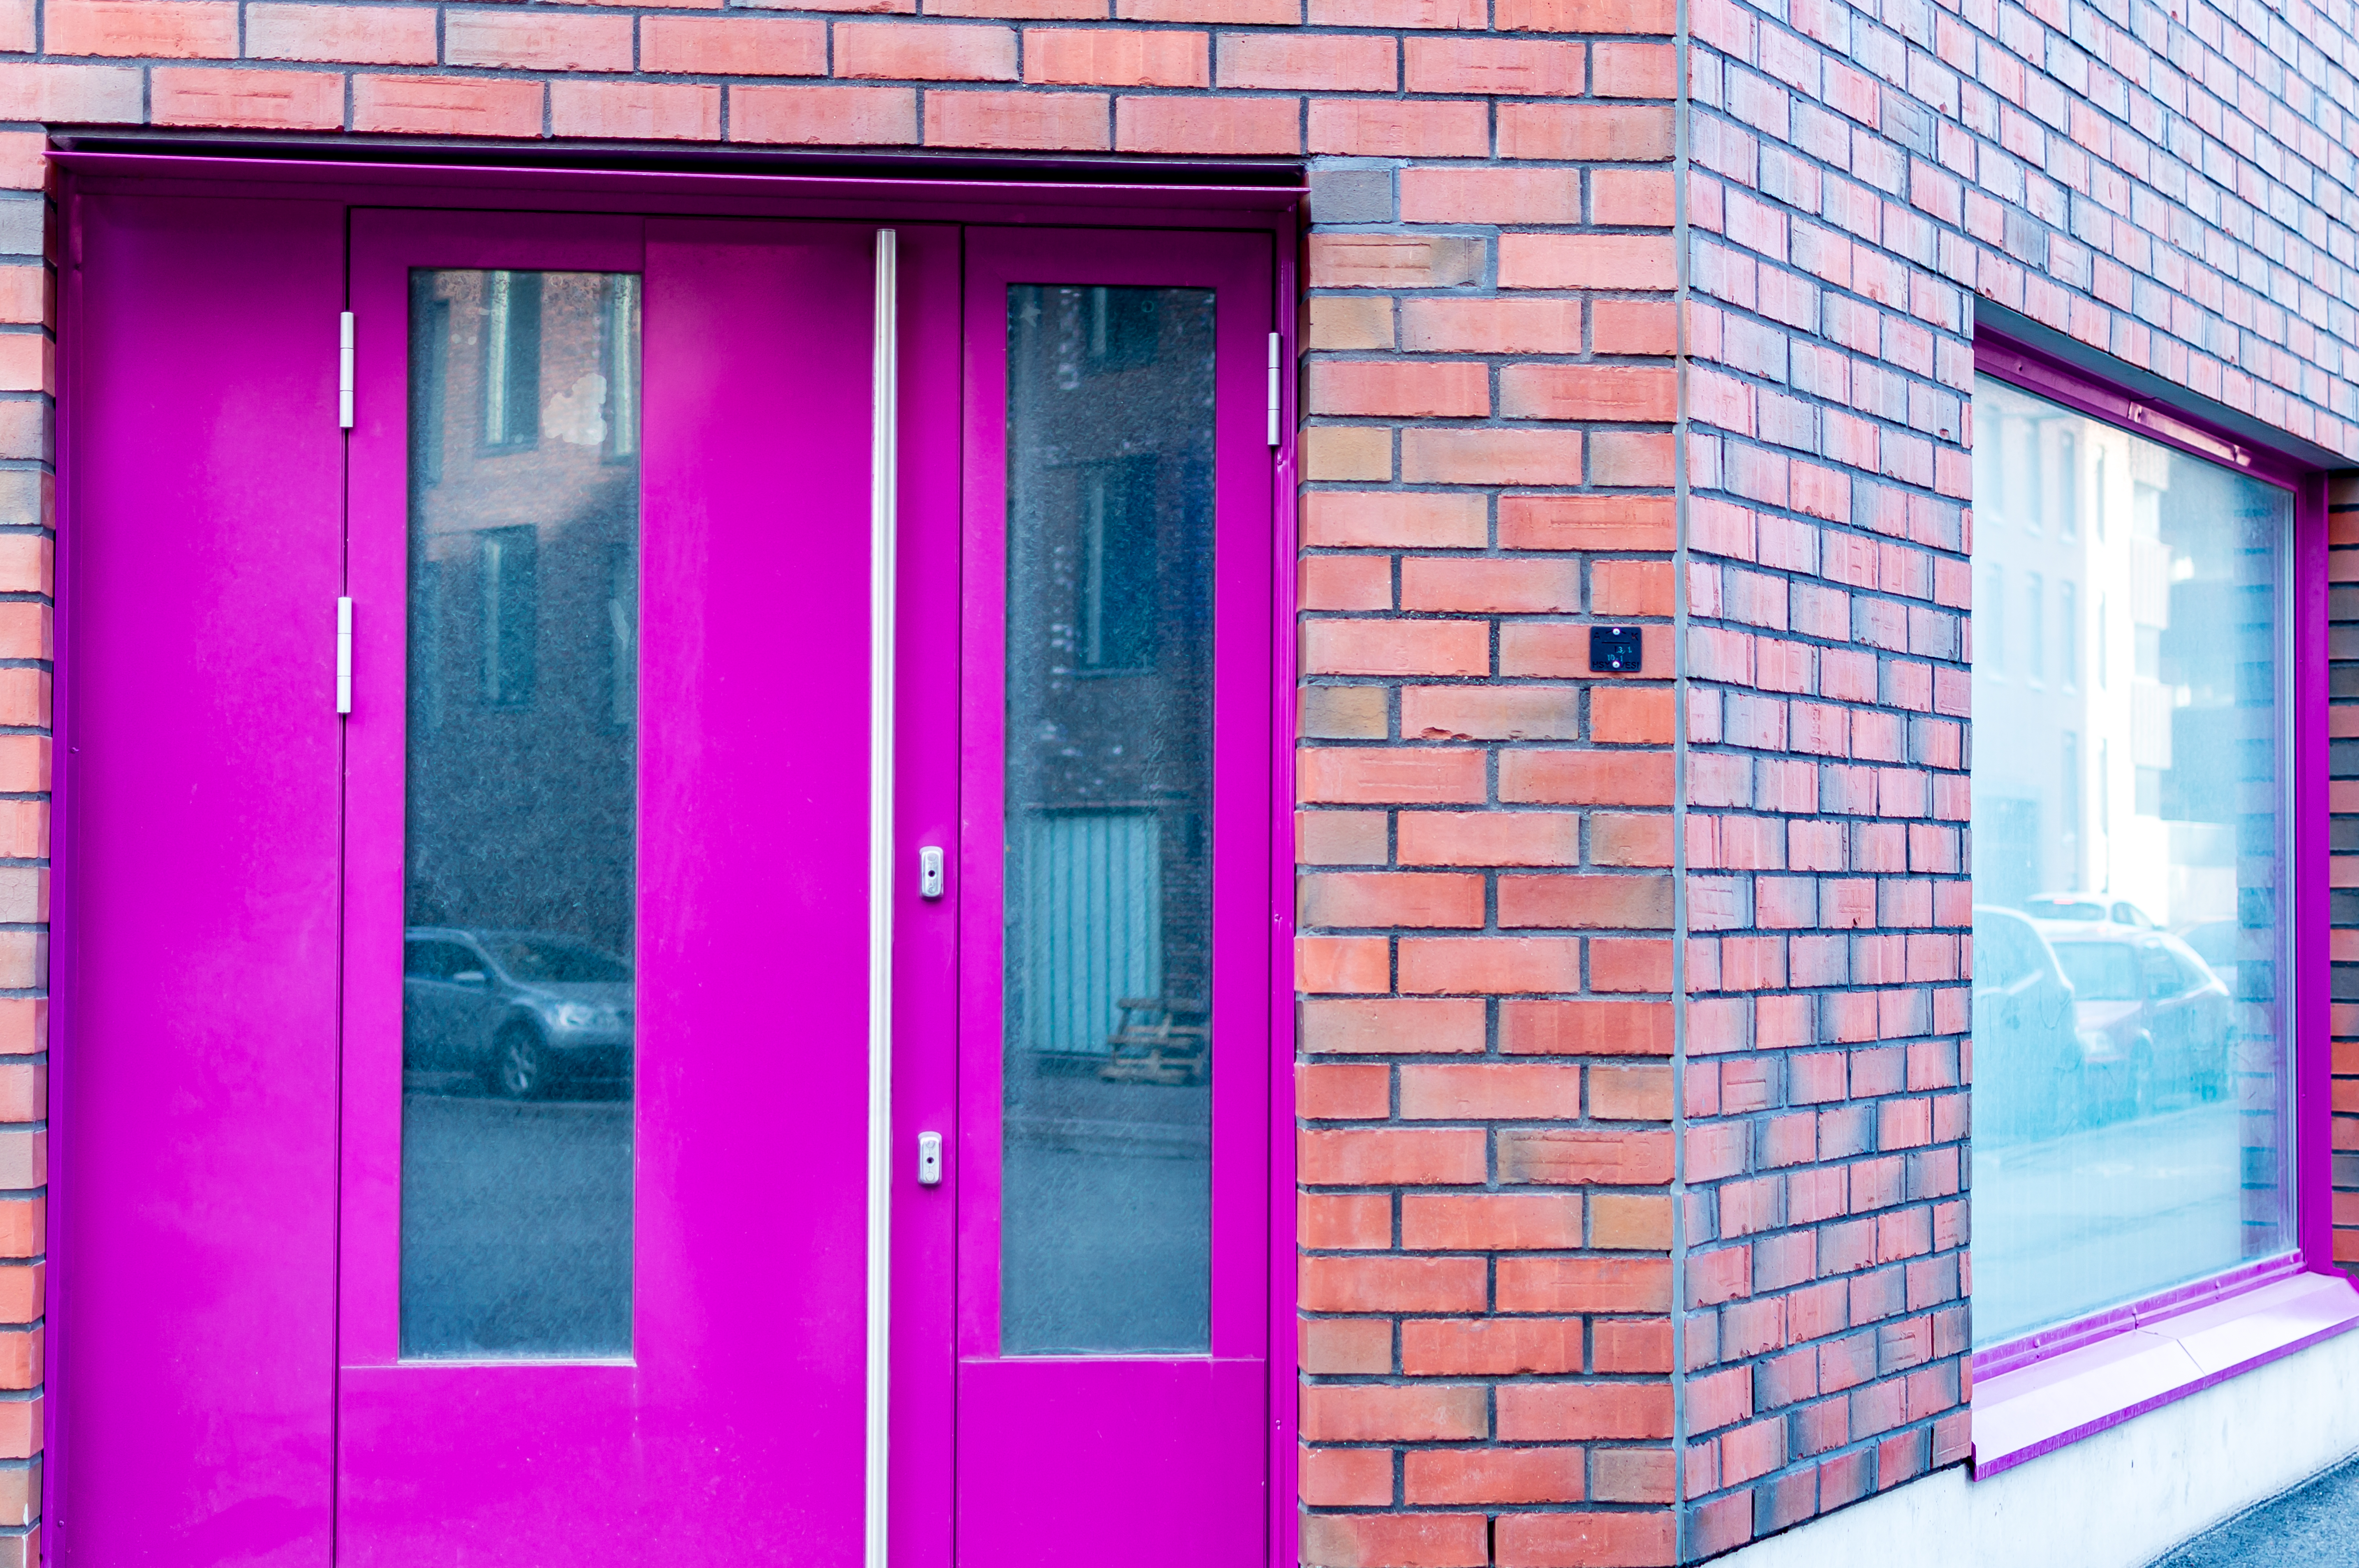
window, building, wall, reflection, color, facade, nikon, brick, door, interior design, corner, mm, finland, helsinki, f18, d3200, 350mmf18, nikond3200, kalasatama, 350, window covering